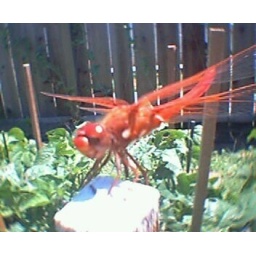
a red dragonfly on top of a tomato stake with bean plants below